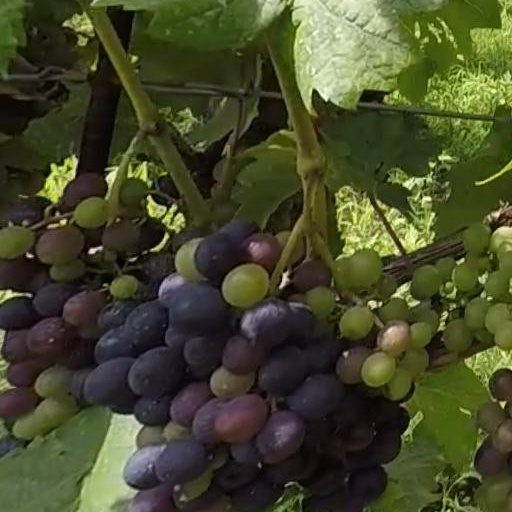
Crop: grape